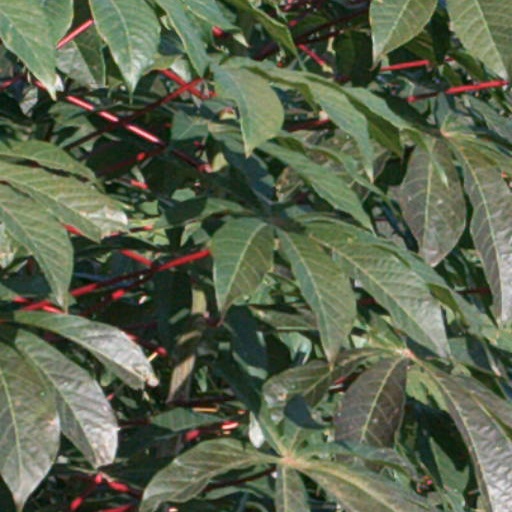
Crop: cassava